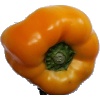
Label: Pepper Yellow 1